Ayuntamiento de Manila

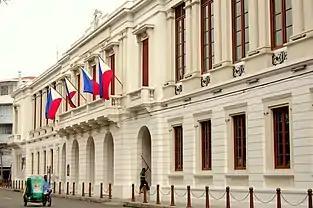
Facade of the Ayuntamiento de Manila.

Reconstruction of the Ayuntamiento began in 2009, with the building becoming the future home of the Bureau of the Treasury (BTr), which was formerly headquartered across Plaza de Roma at the Palacio del Gobernador.